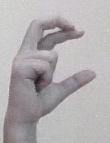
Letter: thal